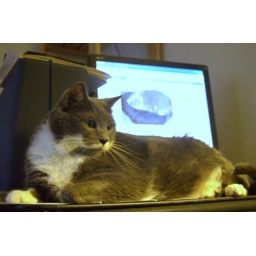
Gandy lying in front of the computer monitor displaying a picture of him curled up on a pillow :3